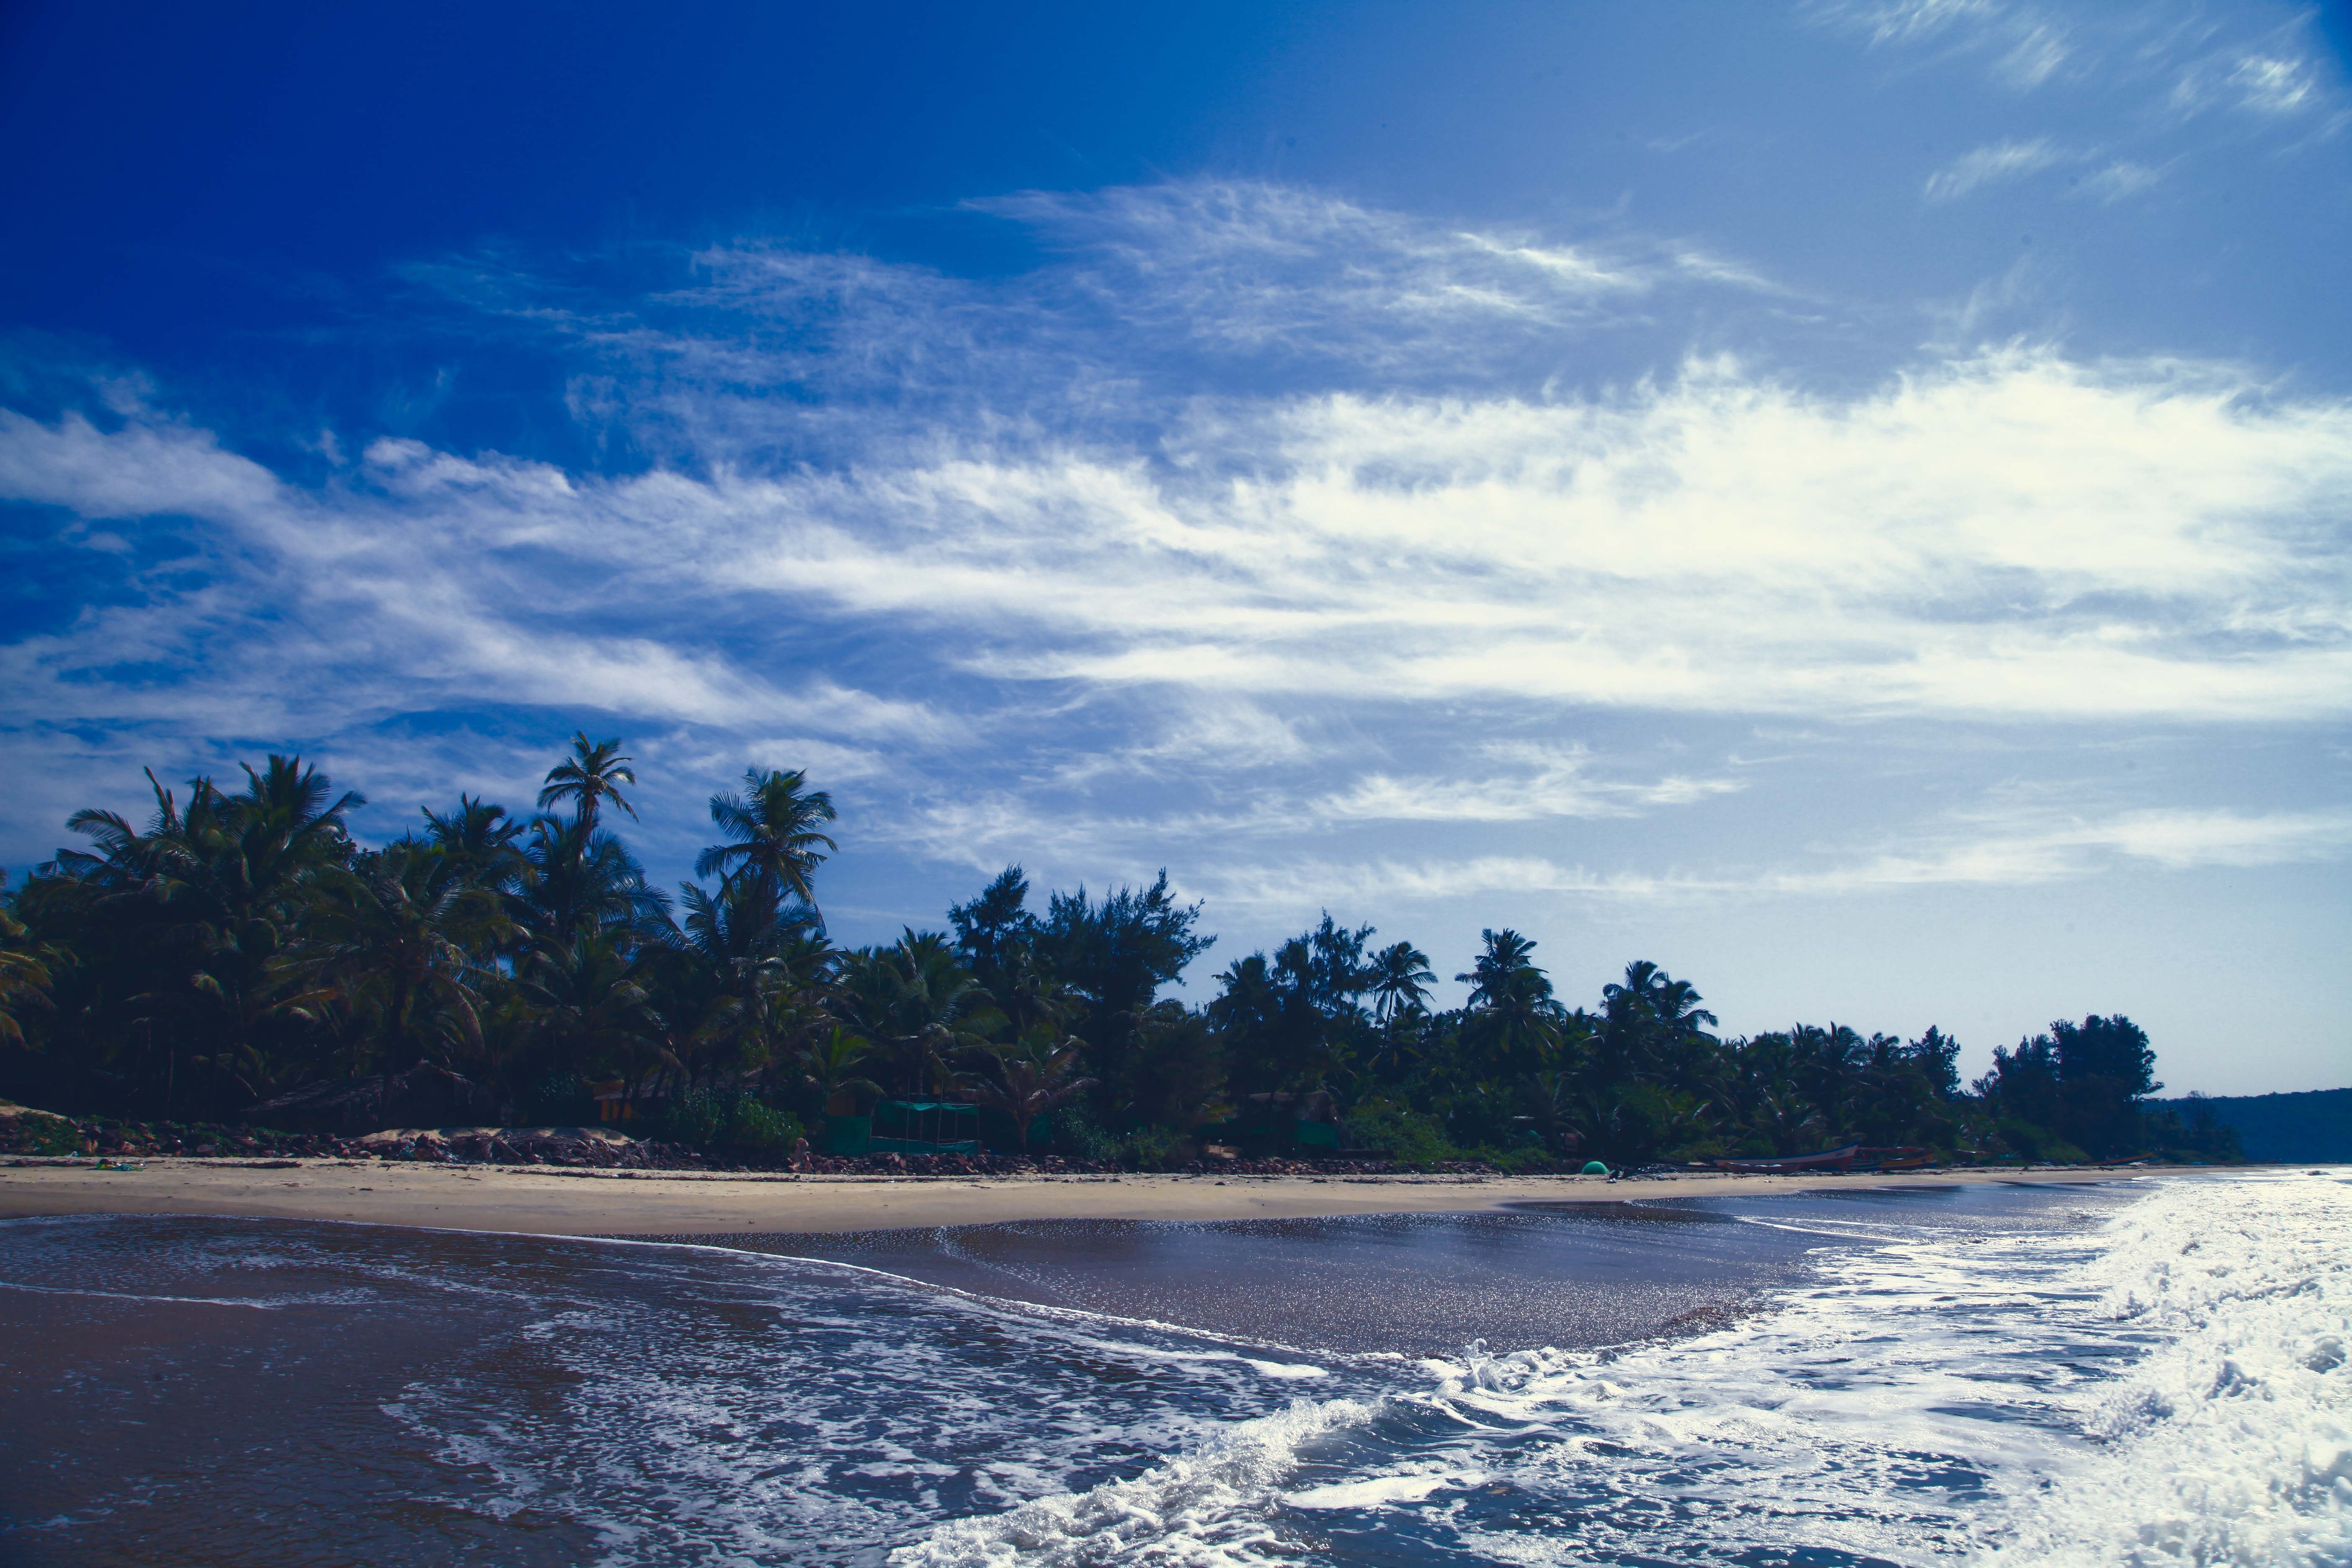
sky, water, ocean, cloud, sea, blue, daytime, natural landscape, water resources, tree, wave, beach, shore, wind wave, tropics, coast, coastal and oceanic landforms, horizon, vacation, sunlight, sound, island, cumulus, river, tide, plant, bay, sand, mountain, meteorological phenomenon, caribbean, inlet, tourism, wind, forest